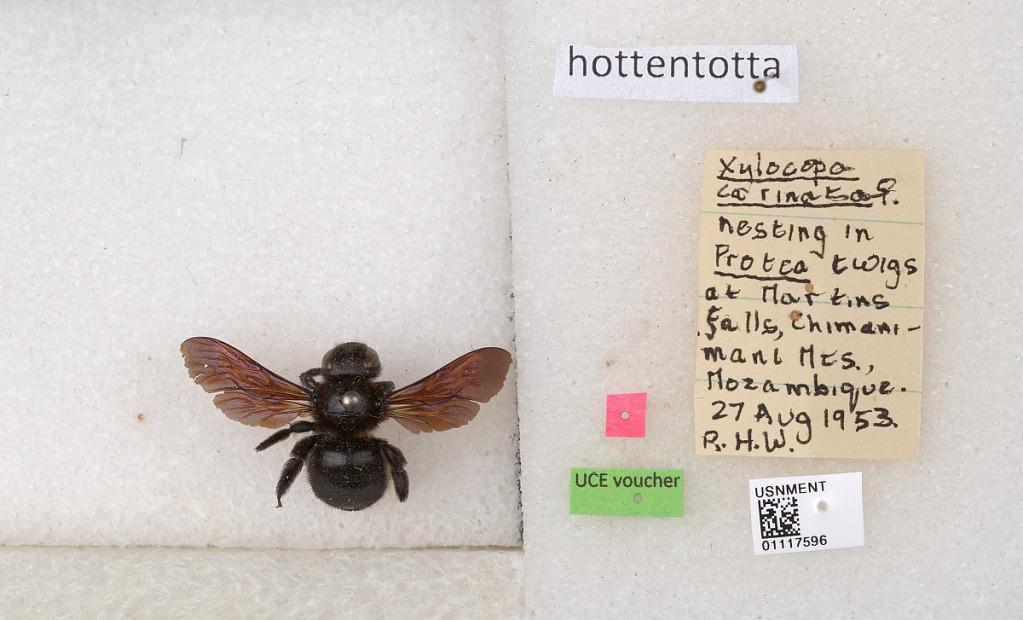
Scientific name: Xylocopa (Xylomelissa) hottentotta Smith
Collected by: R. W.
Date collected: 1953-8-27
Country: Mozambique
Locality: Martins Falls, Chimani-mani Mts.